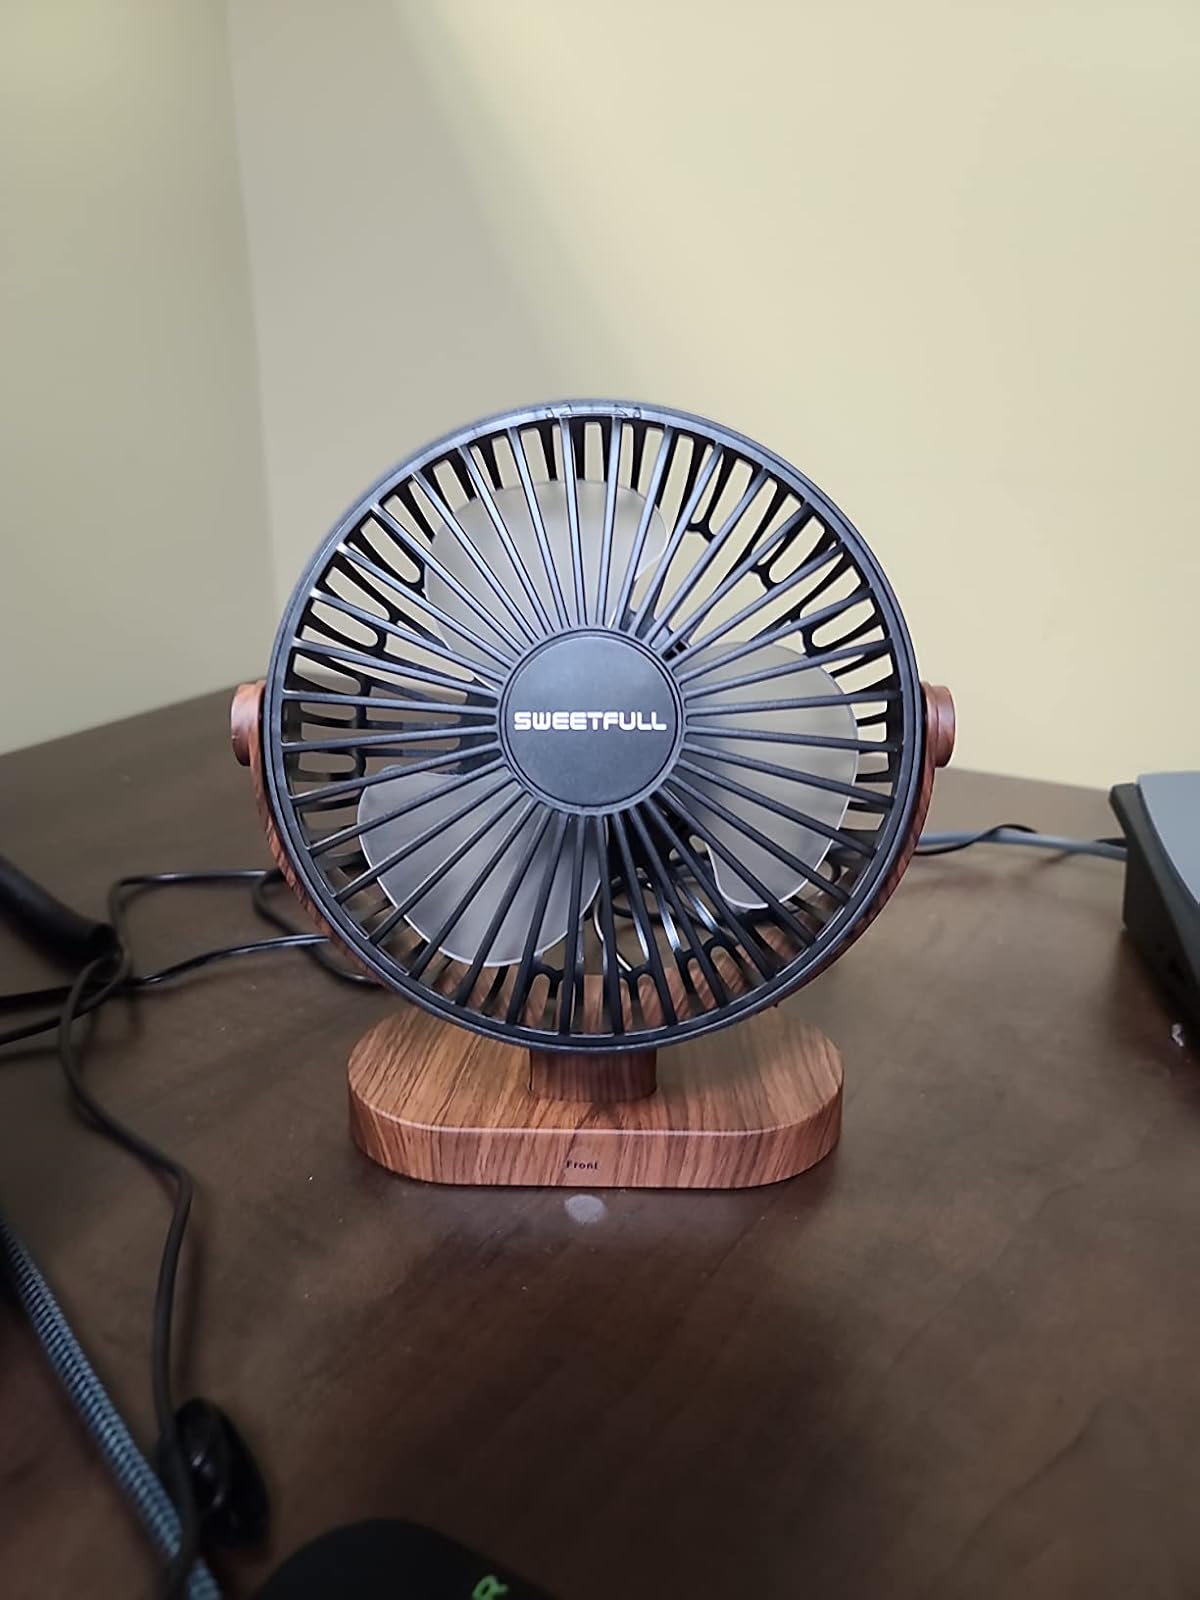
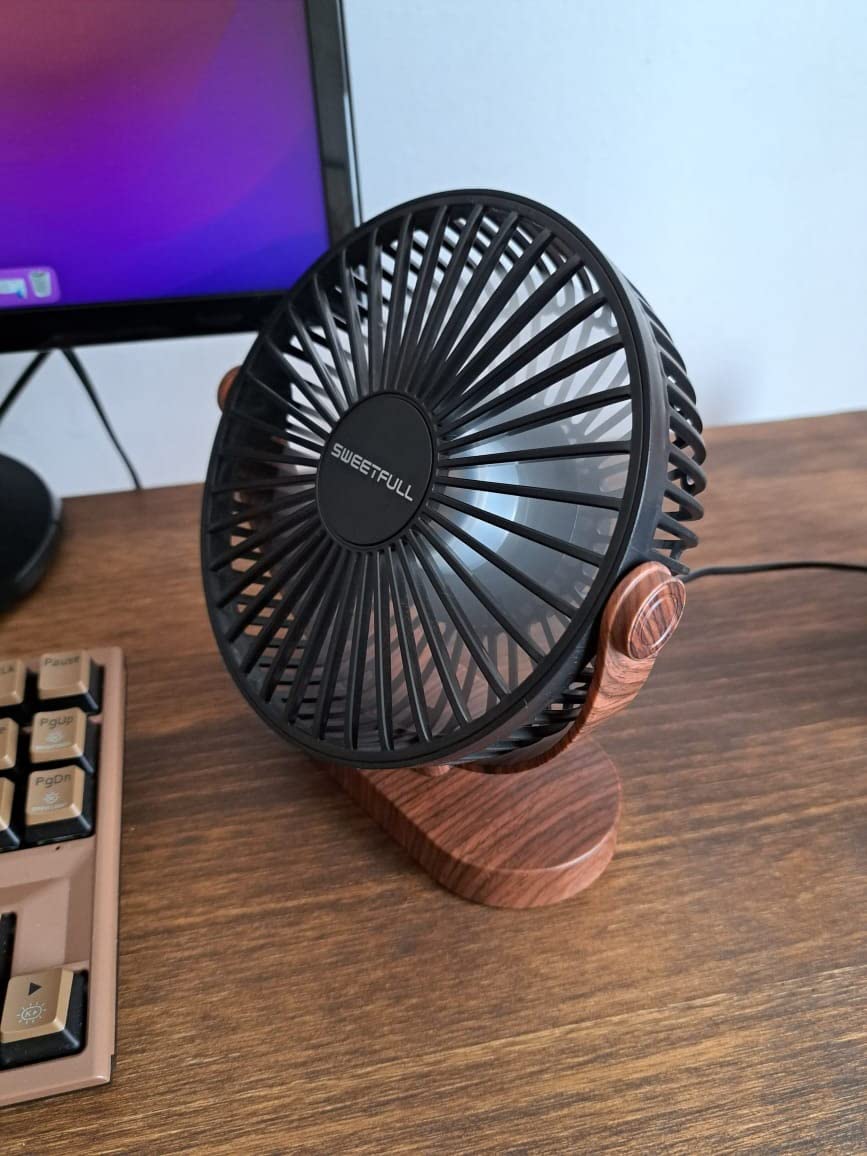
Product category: fan
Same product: yes